Royal Hong Kong Yacht Club

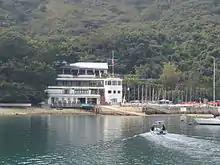
Middle Island facilities.

On Middle Island, accessible only via a club-owned sampan from a footpath from Repulse Bay or Deep Water Bay, or by swimming across the channel.